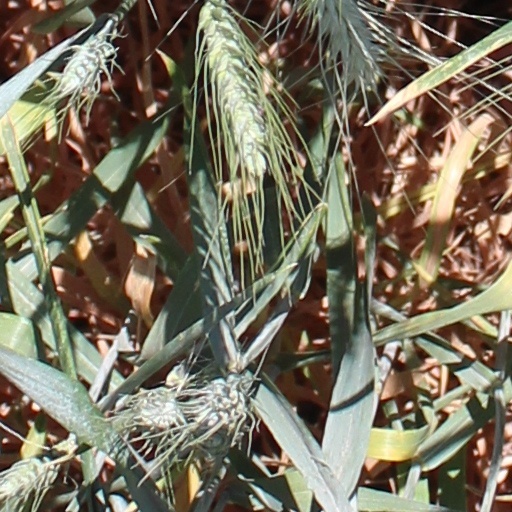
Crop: wheat